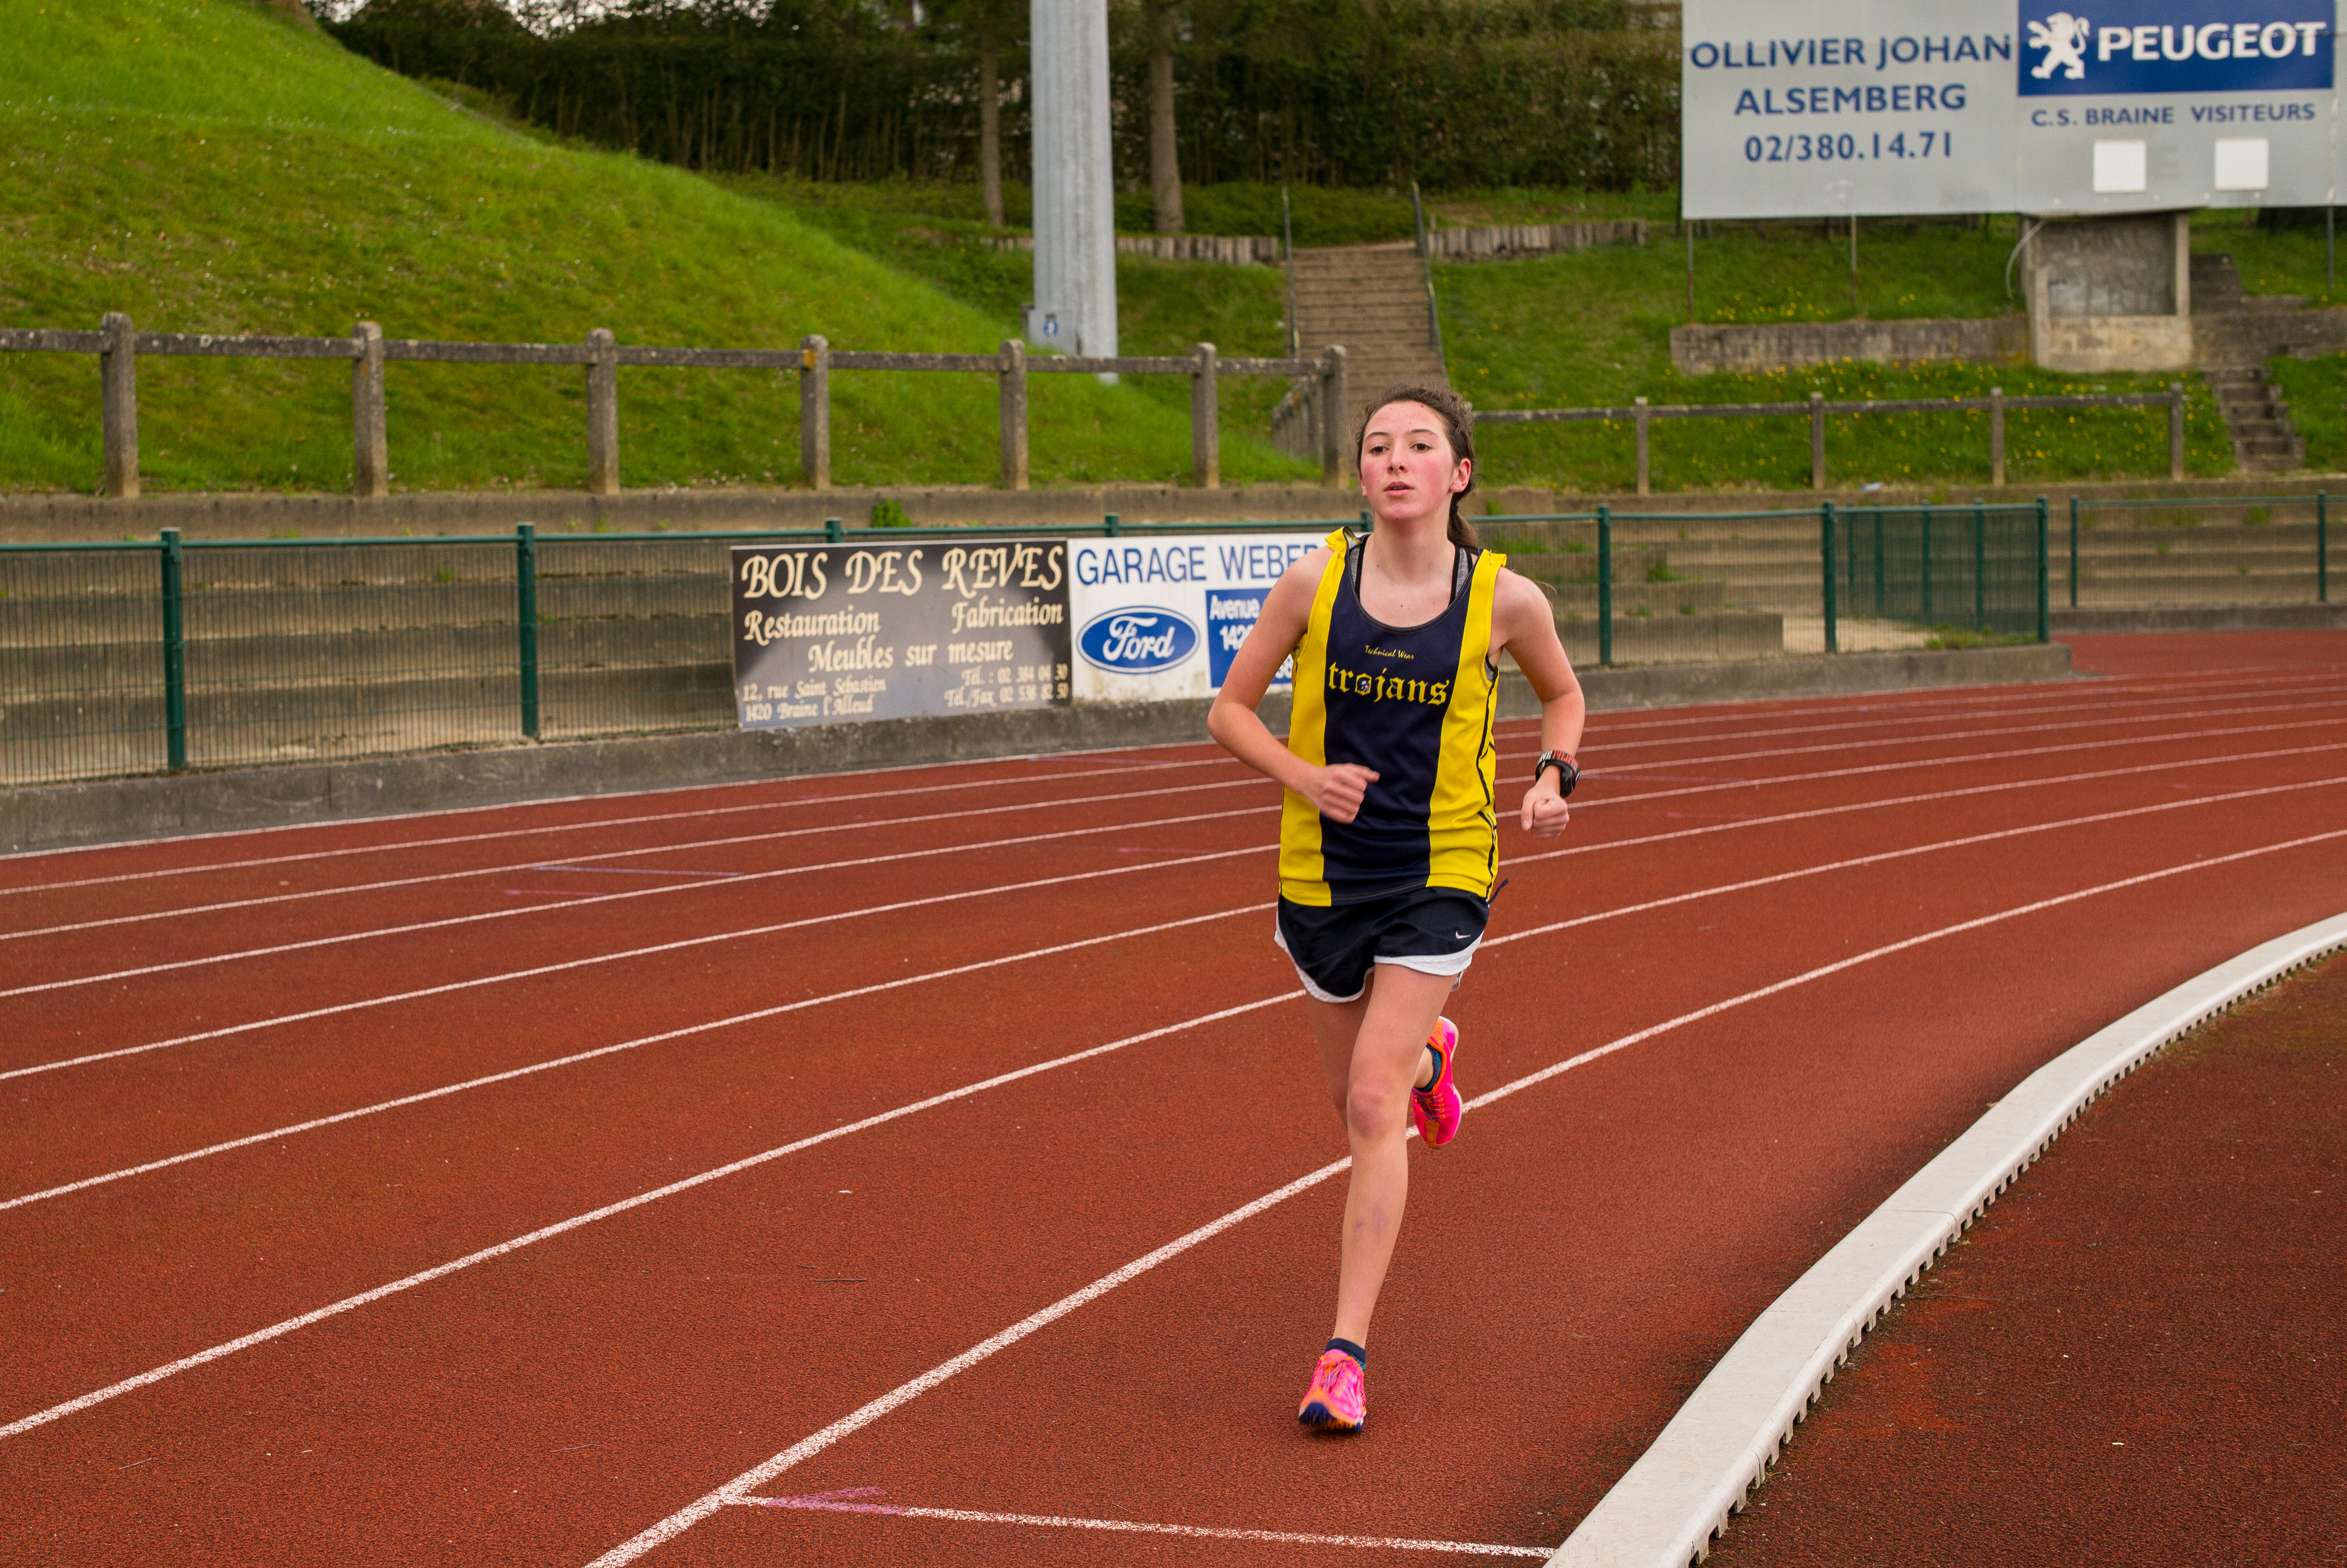
track, sport, field, running, run, spring, high, runner, ash, belgium, 2016, race, competition, hague, international, girls, brussels, m, american, team, sports, boys, 50, school, st, runners, johns, leica, 240, summilux, athlete, athletics, athletes, meet, waterloo, sprint, hurdle, physical exercise, human action, track and field athletics, heptathlon, middle distance running, 800 metres, 4 100 metres relay